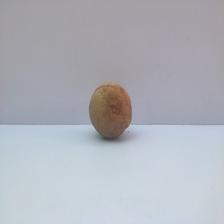
Size: Spoiled